Six (film)

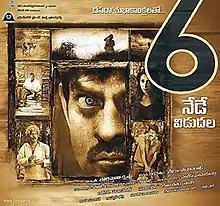
Theatrical release poster

Six or Aaaru is a 2012 Telugu-language mystery thriller film, created by Vega Entertainments Pvt Ltd. The film was produced by Bollamoni Krishna and directed by Srikanth Lingaad. It stars Jagapati Babu, Gayathri Iyer and music composed by Ravi Varna. The film, which was also dubbed into Hindi, was a flop.